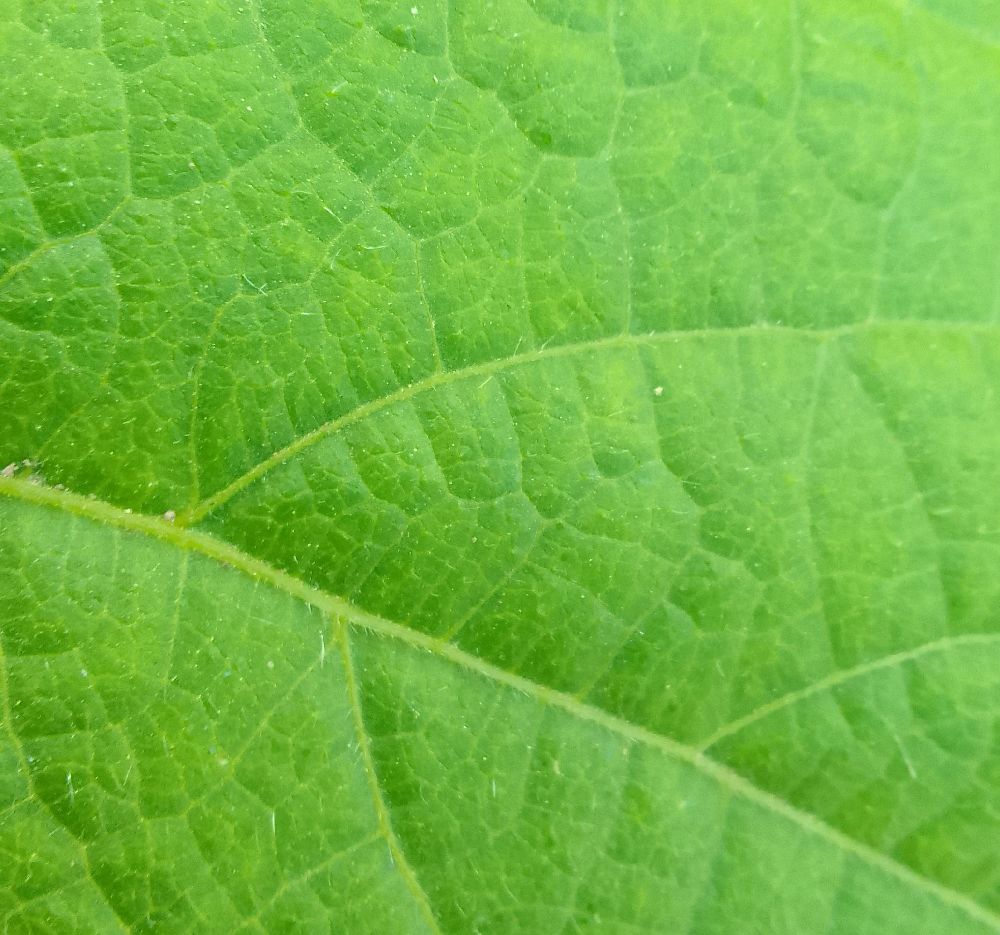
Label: healthy